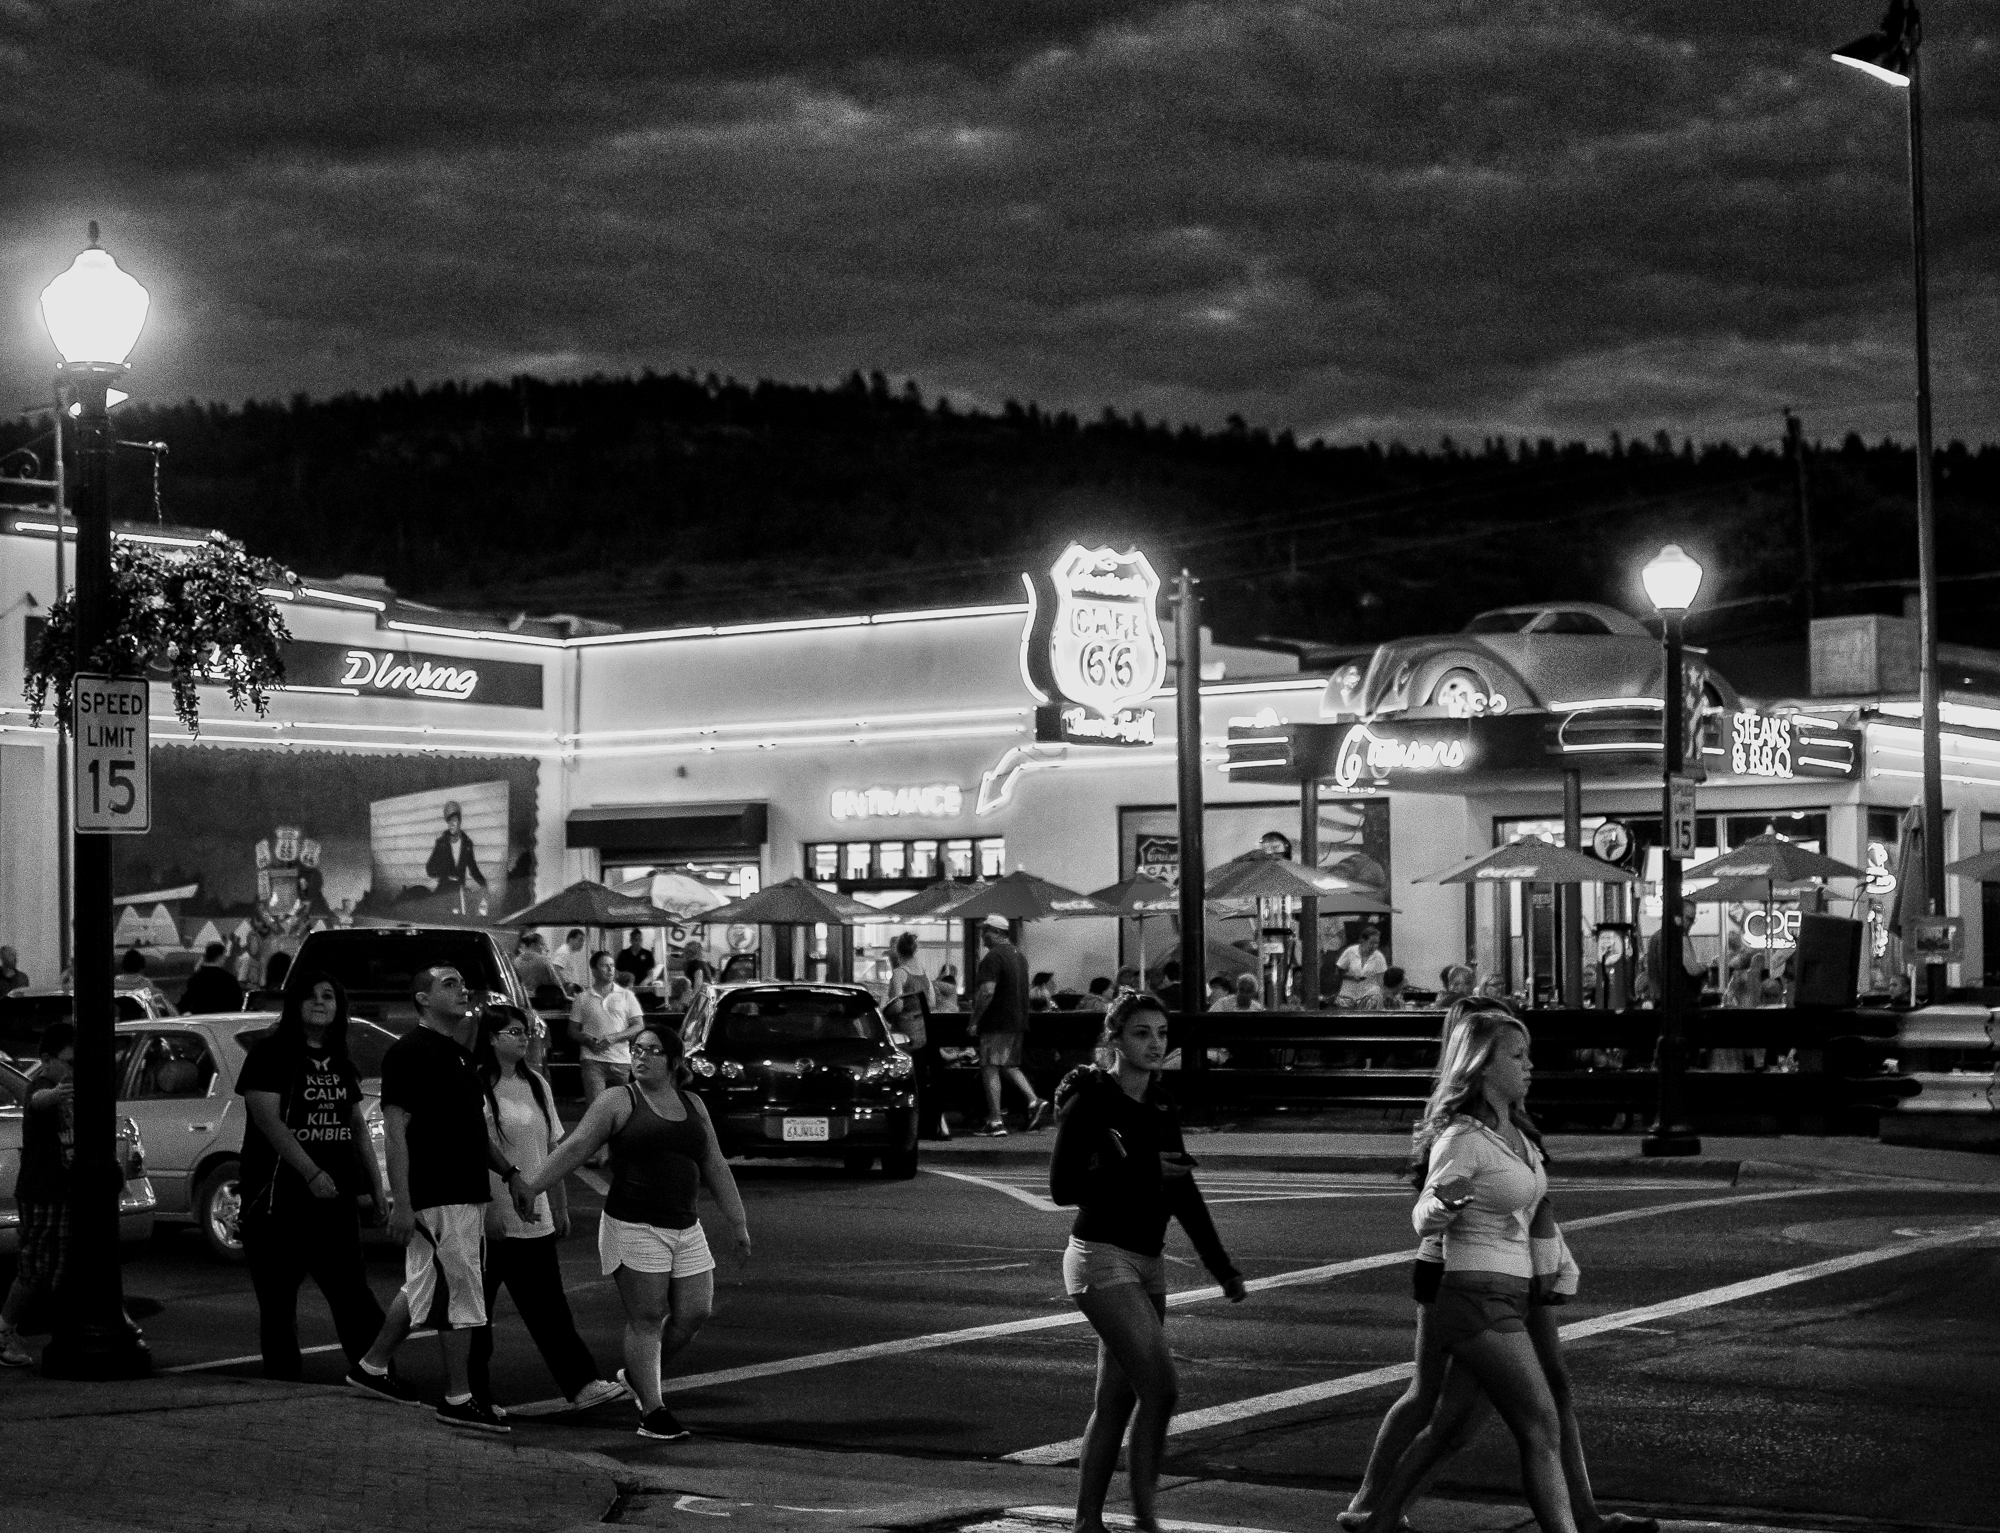
black and white, road, street, night, photography, city, crowd, vehicle, black, monochrome, infrastructure, urban area, monochrome photography, human settlement